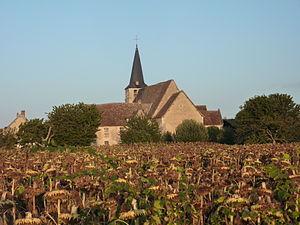
Saint Pierre de Pouligny, l'église est du XIIème siècle, et est connu par ses fresques du XVIème
Pouligny-Saint-Pierre est une commune française située dans le département de l'Indre, en région Centre-Val de Loire.